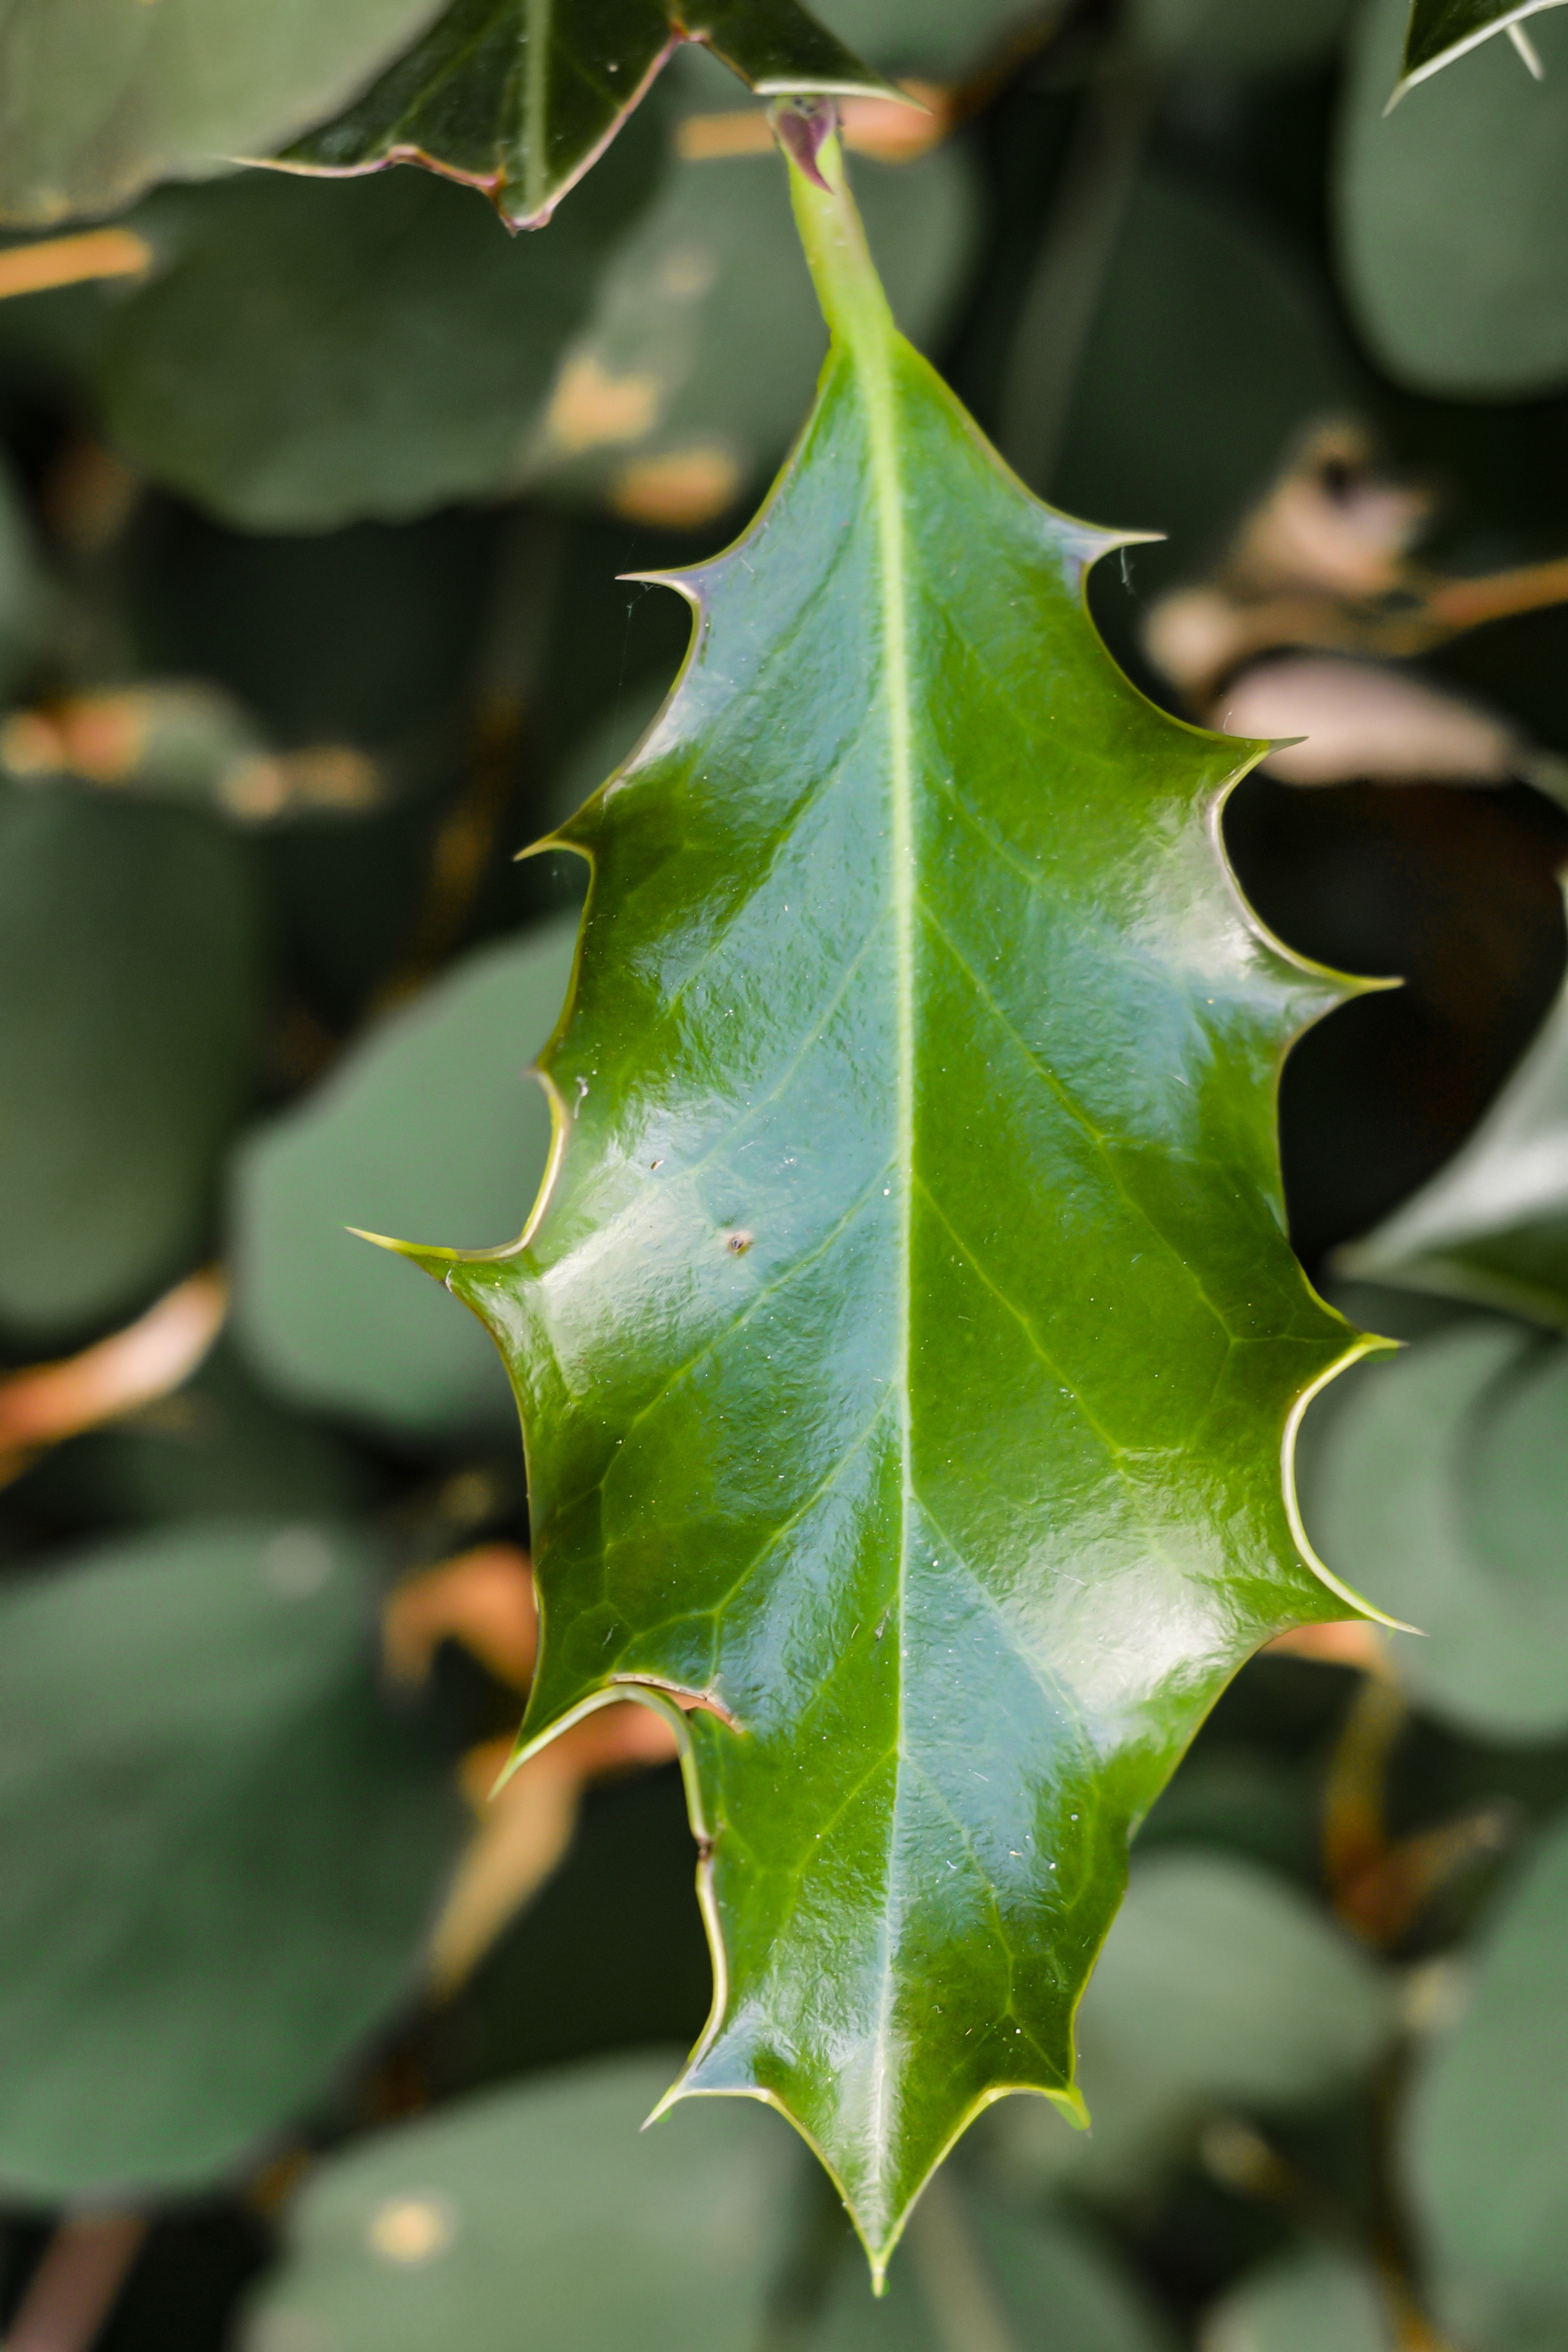
tree, nature, branch, plant, sunlight, leaf, flower, green, autumn, botany, flora, season, close up, holly, shrub, macro photography, sleeves, flowering plant, maidenhair tree, ilex, tube mandrel, pungent pods, winter berries, christdorn, plant stem, woody plant, land plant, thorns spines and prickles, aquifoliaceae, aquifoliales